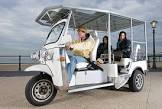
Vehicle type: Auto Rickshaws